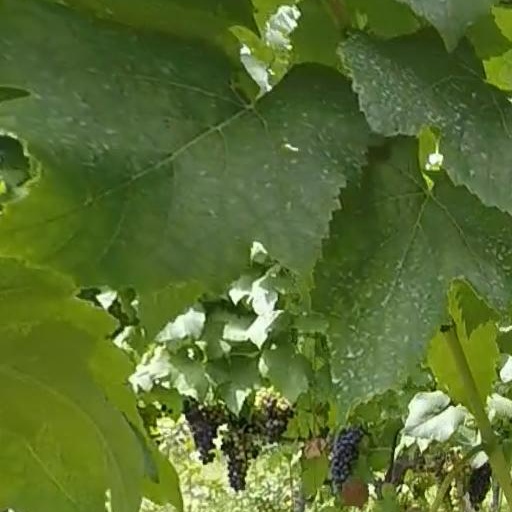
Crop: grape